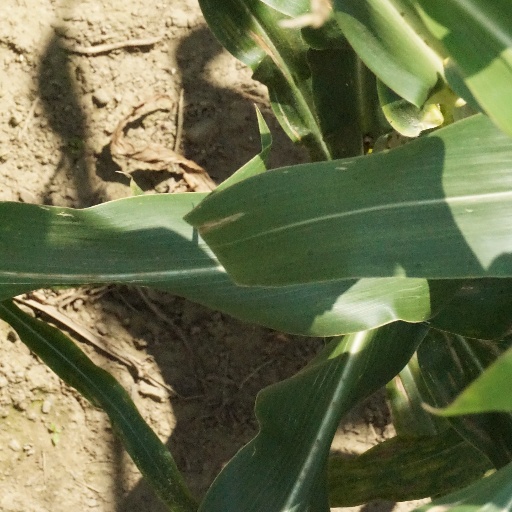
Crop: maize; corn